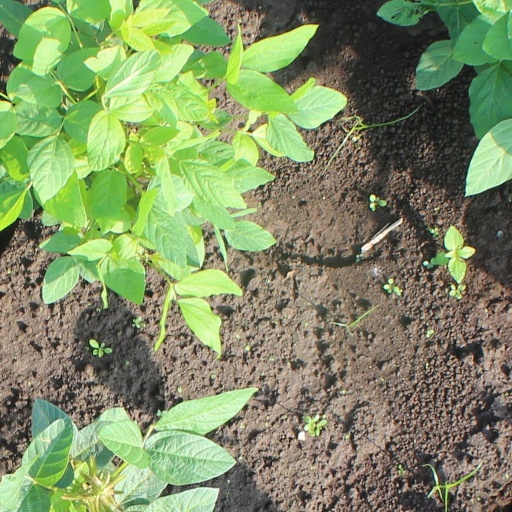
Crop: soybean